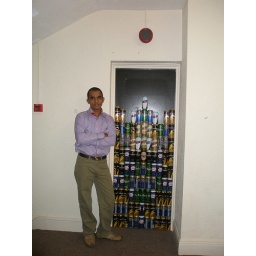
standing near bear bottles